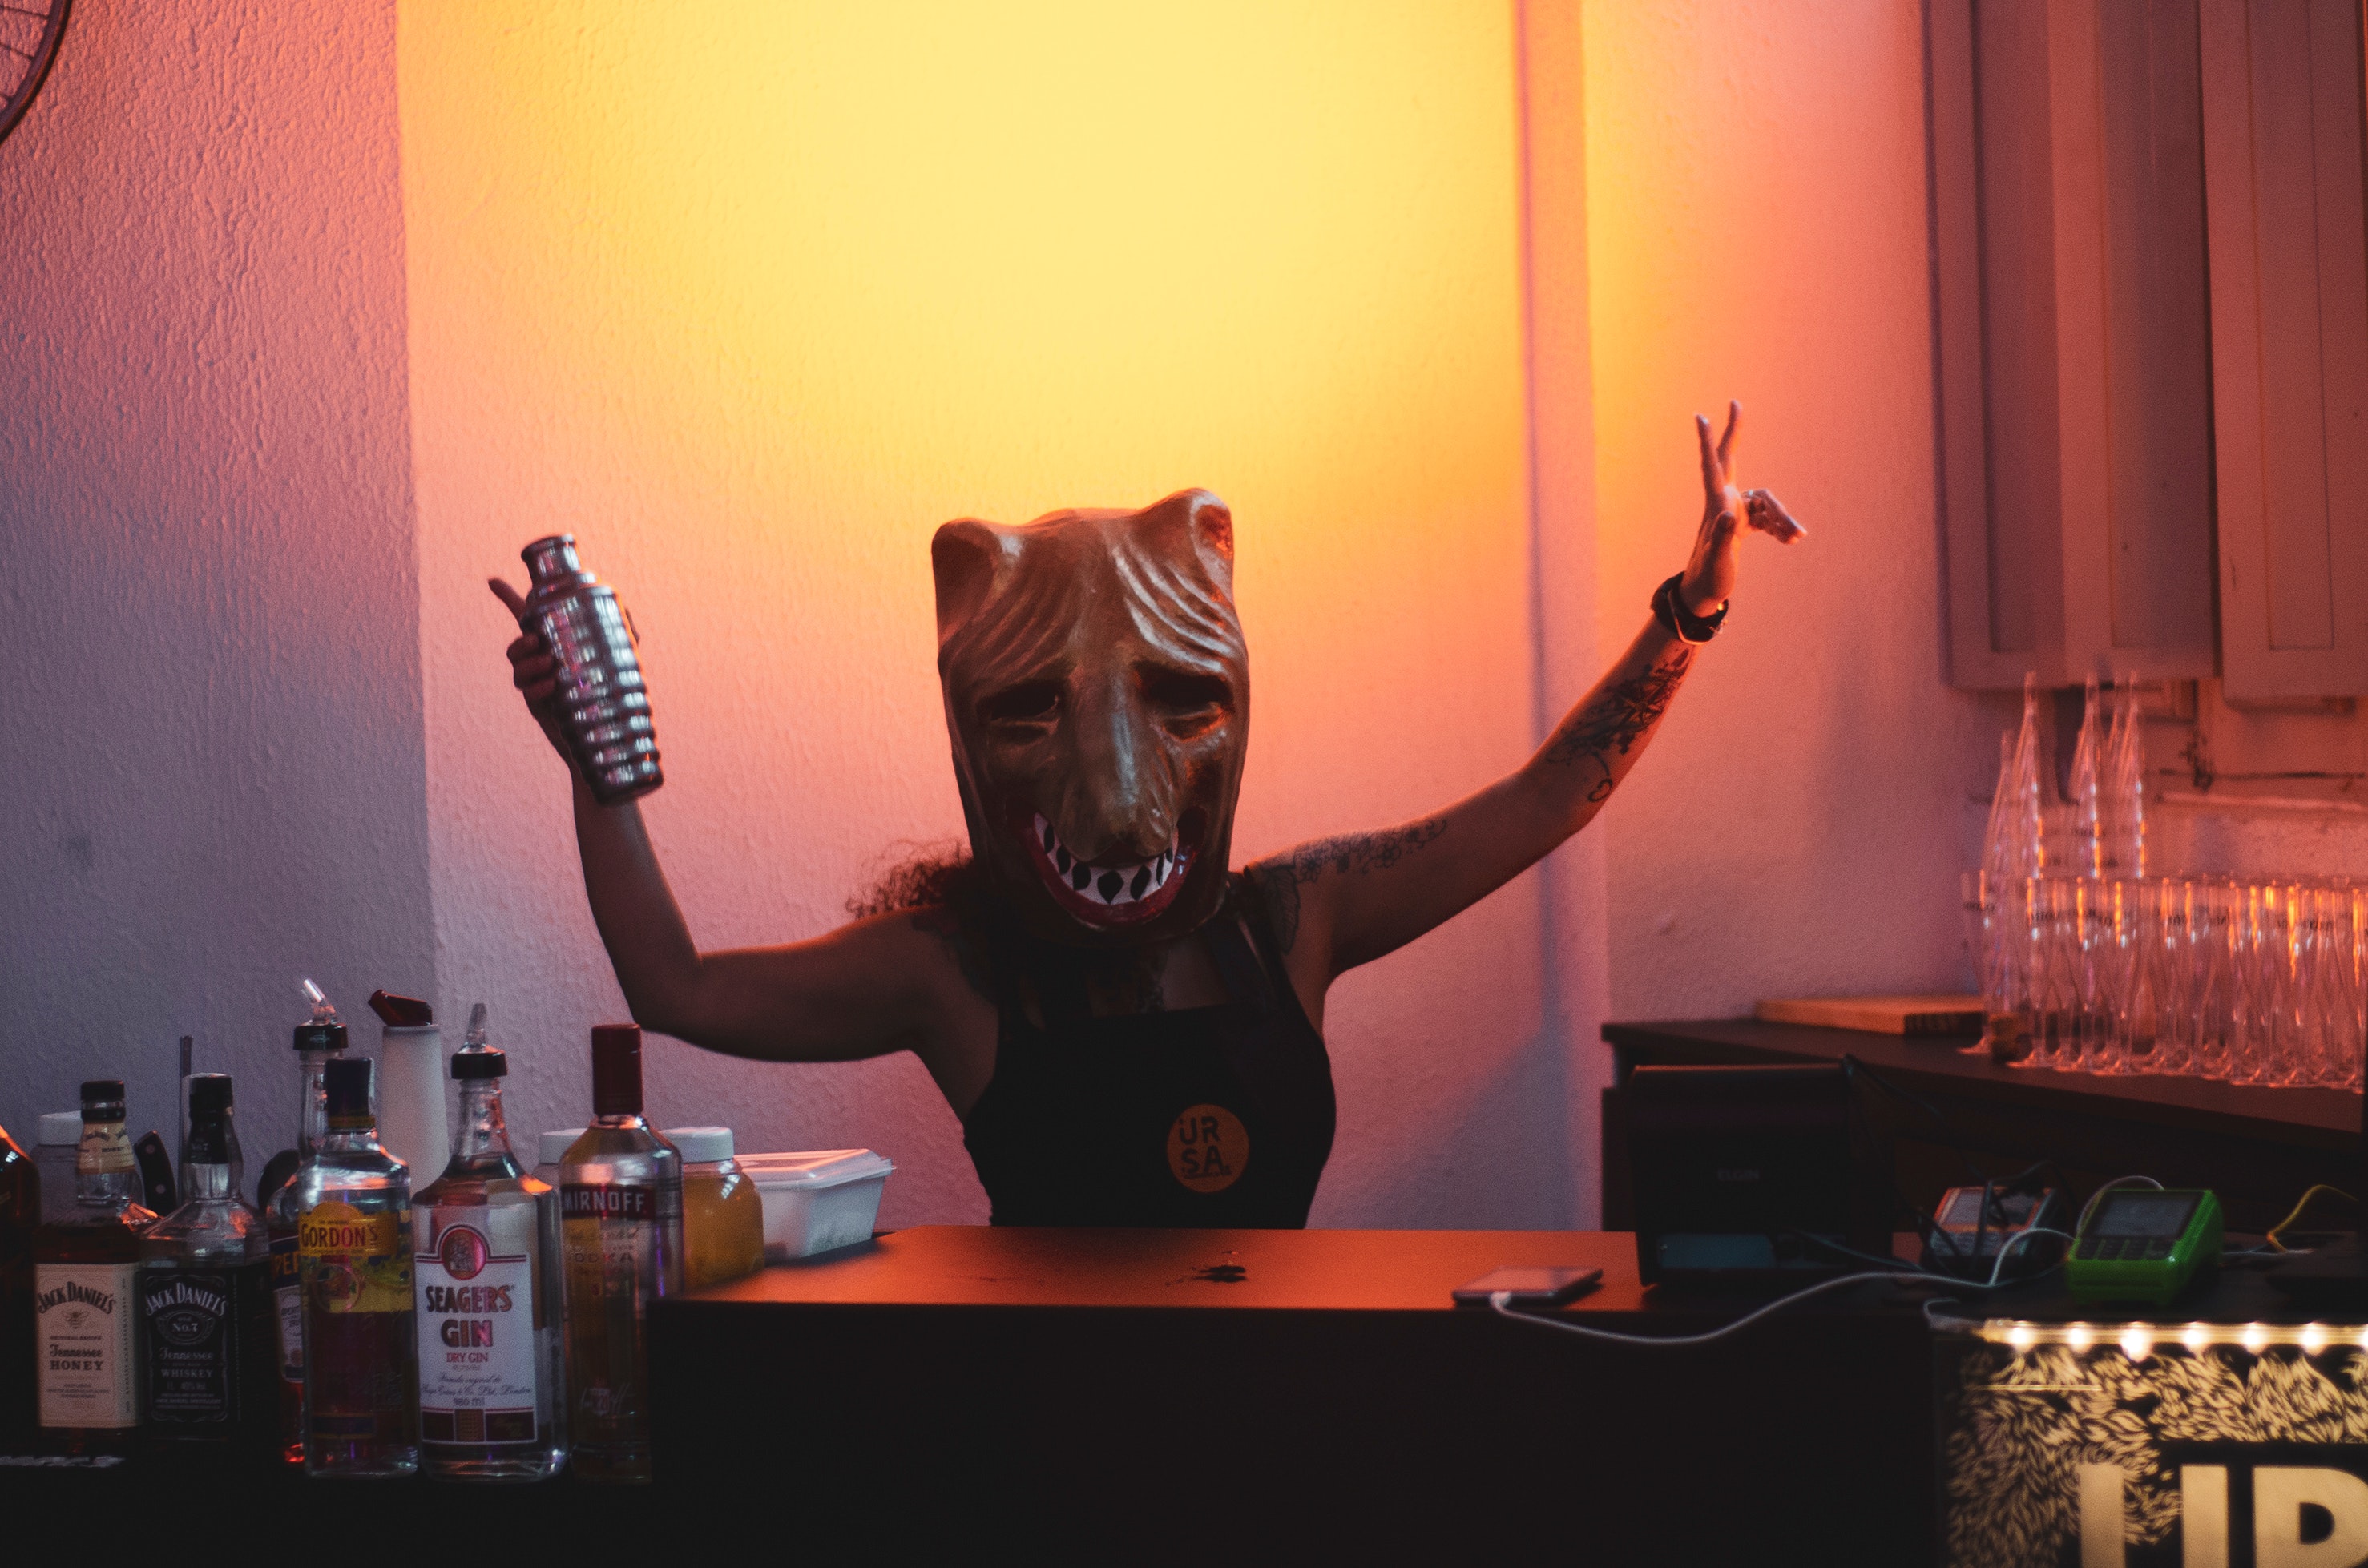
drink, liqueur, fun